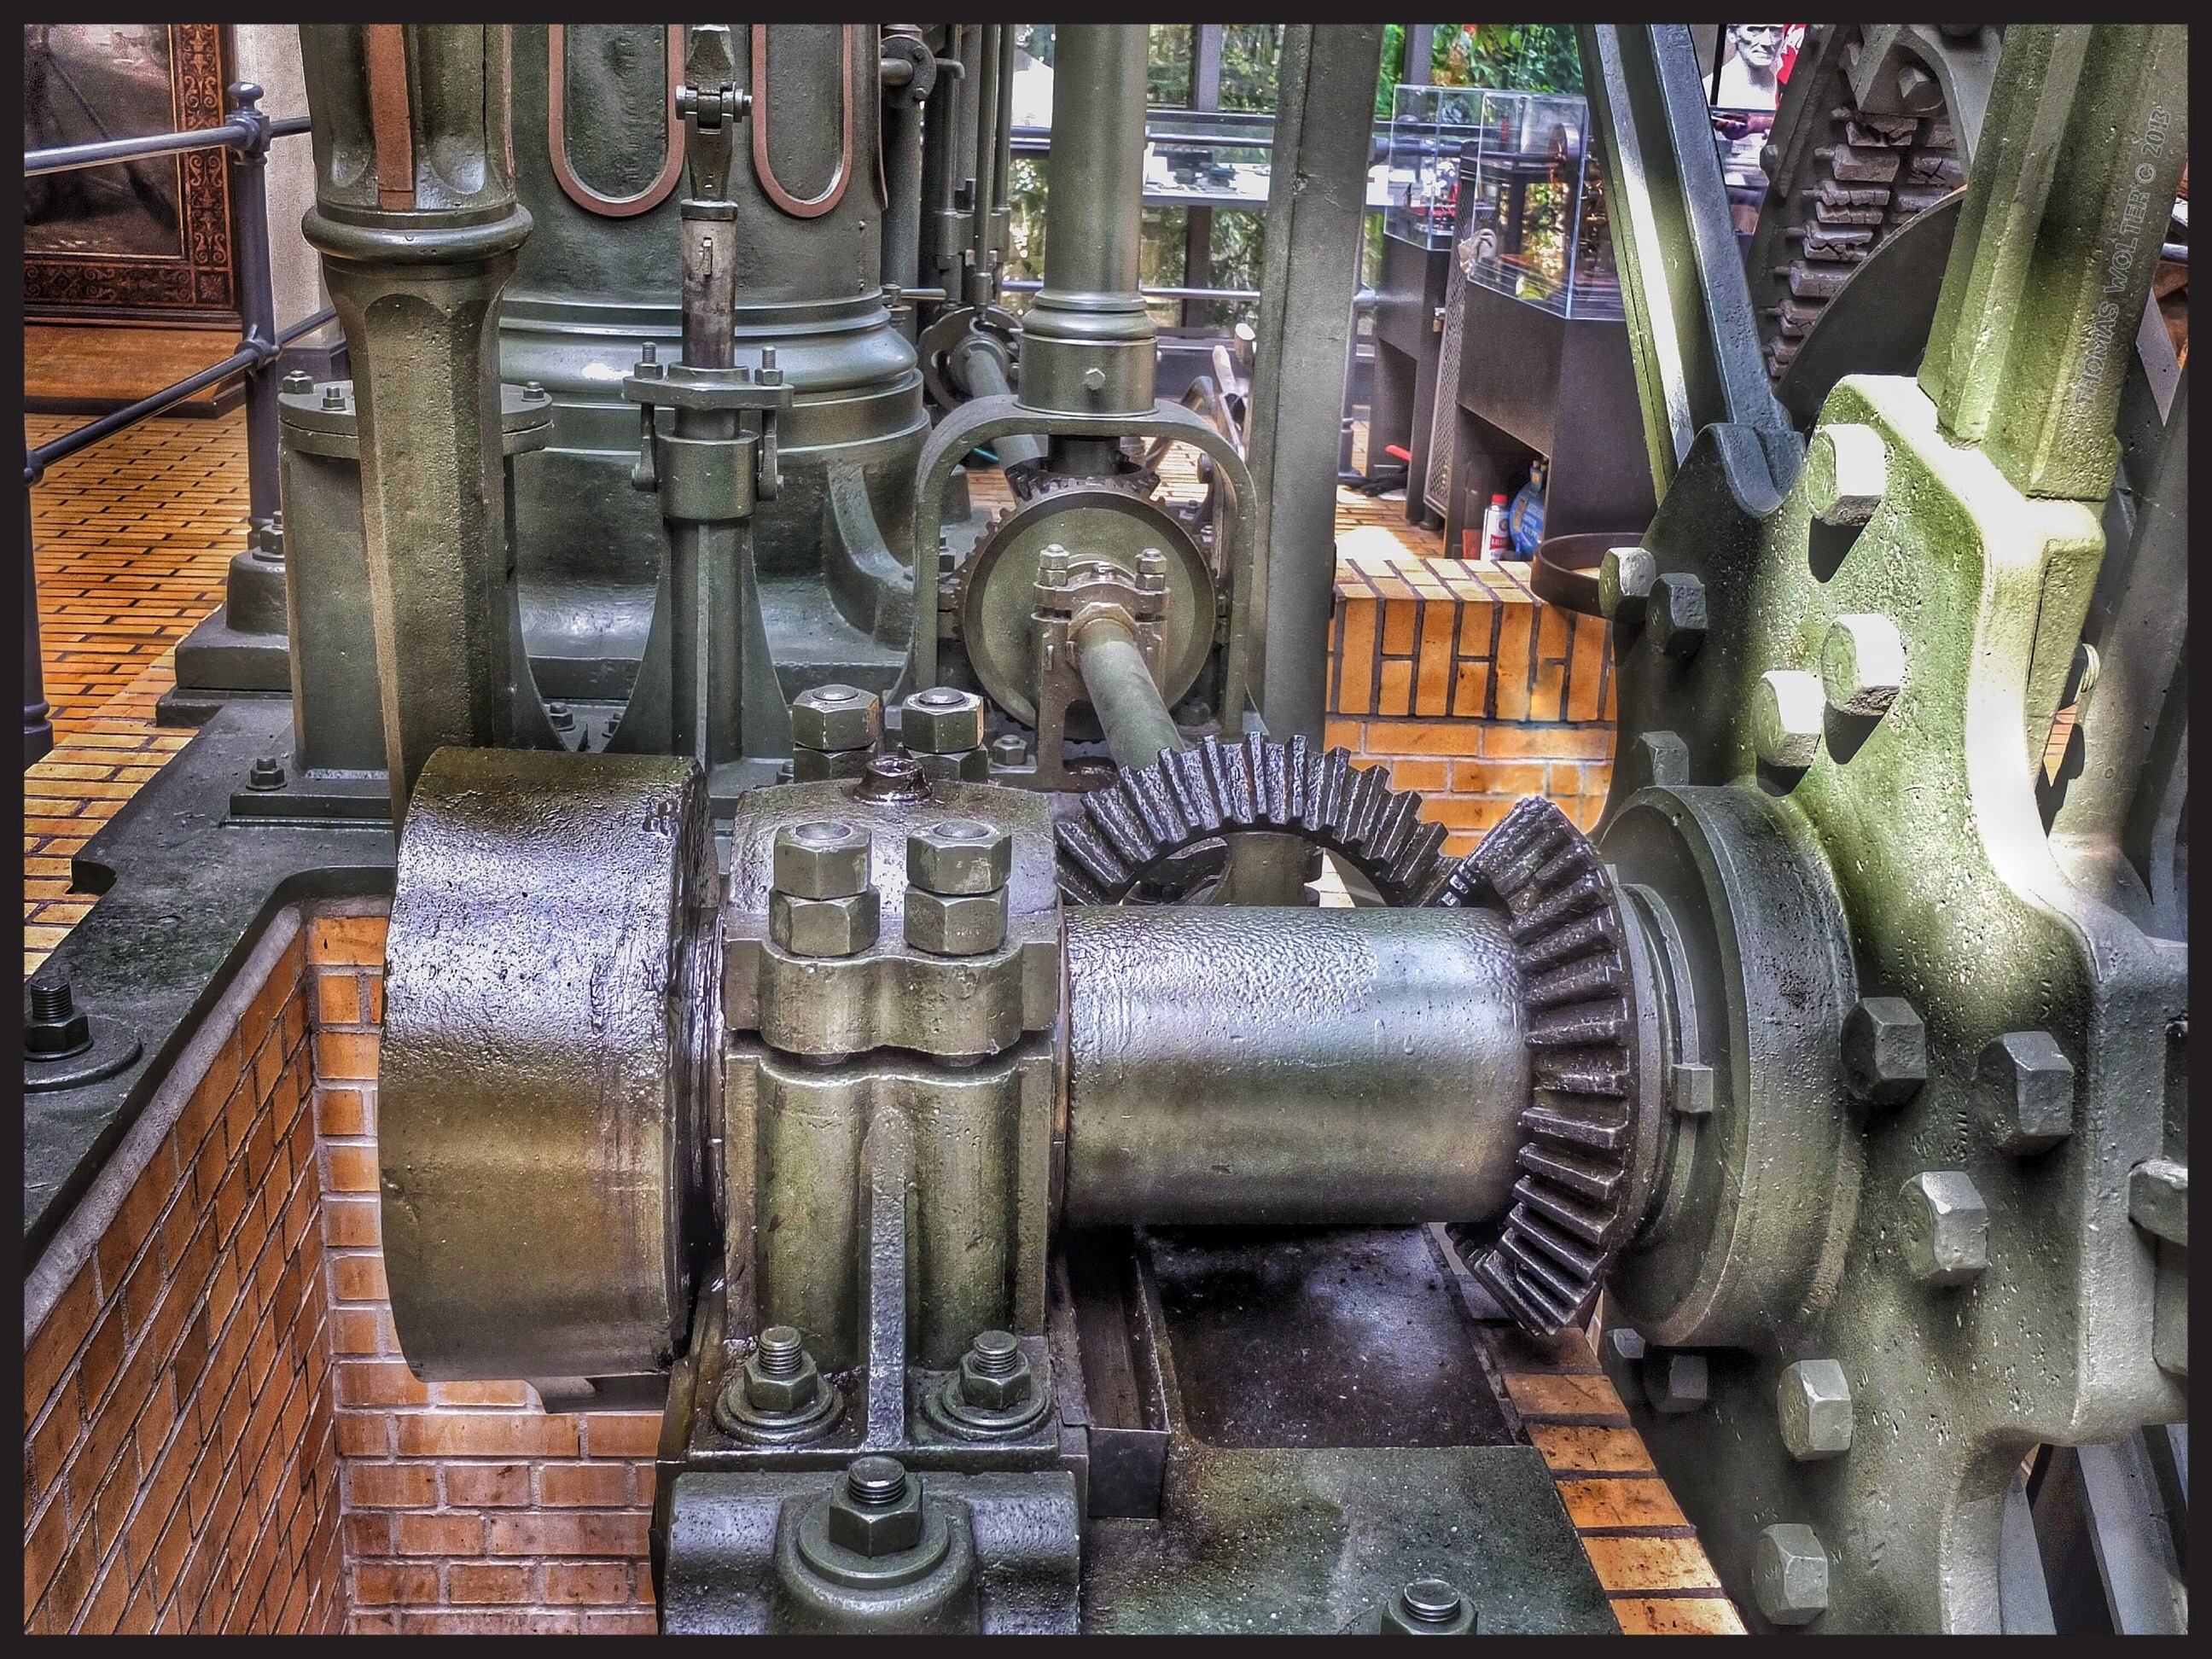
technology, wheel, old, steel, machine, engine, motor, steam engine, machine tool, automotive engine part